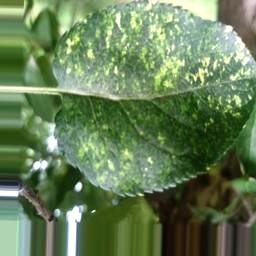
Label: Apple_Mosaic